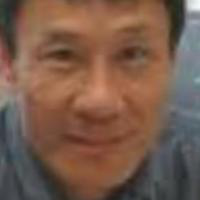
Age group: age 41-55